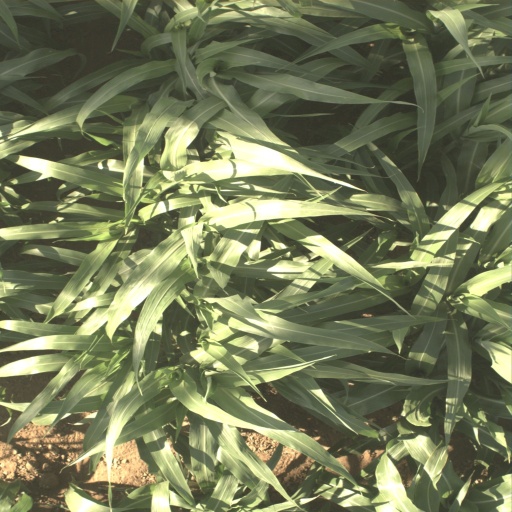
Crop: sorghum